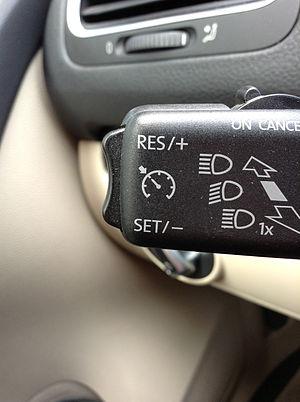
Un régulateur de vitesse est un système destiné à stabiliser automatiquement la vitesse des véhicules automobiles. Le conducteur fixe la vitesse à laquelle il veut rouler puis l'automatisme prend le relais et maintient la vitesse définie. Ce régulateur de vitesse maintient une vitesse fixe sans aucun contrôle du conducteur sur l'accélérateur. Freiner ou débrayer désactive le régulateur de vitesse, il faut ensuite le réactiver. Cependant, activer le régulateur à une vitesse préprogrammée plus élevée que la vitesse actuelle provoque l'accélération du véhicule seul, sans appuis sur l'accélérateur de la part du conducteur, jusqu'à la vitesse préprogrammée, que le régulateur maintient ensuite.